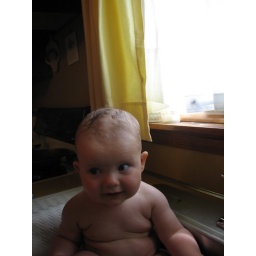
1st nephew dylan taking a bath in grammas kitchen sink